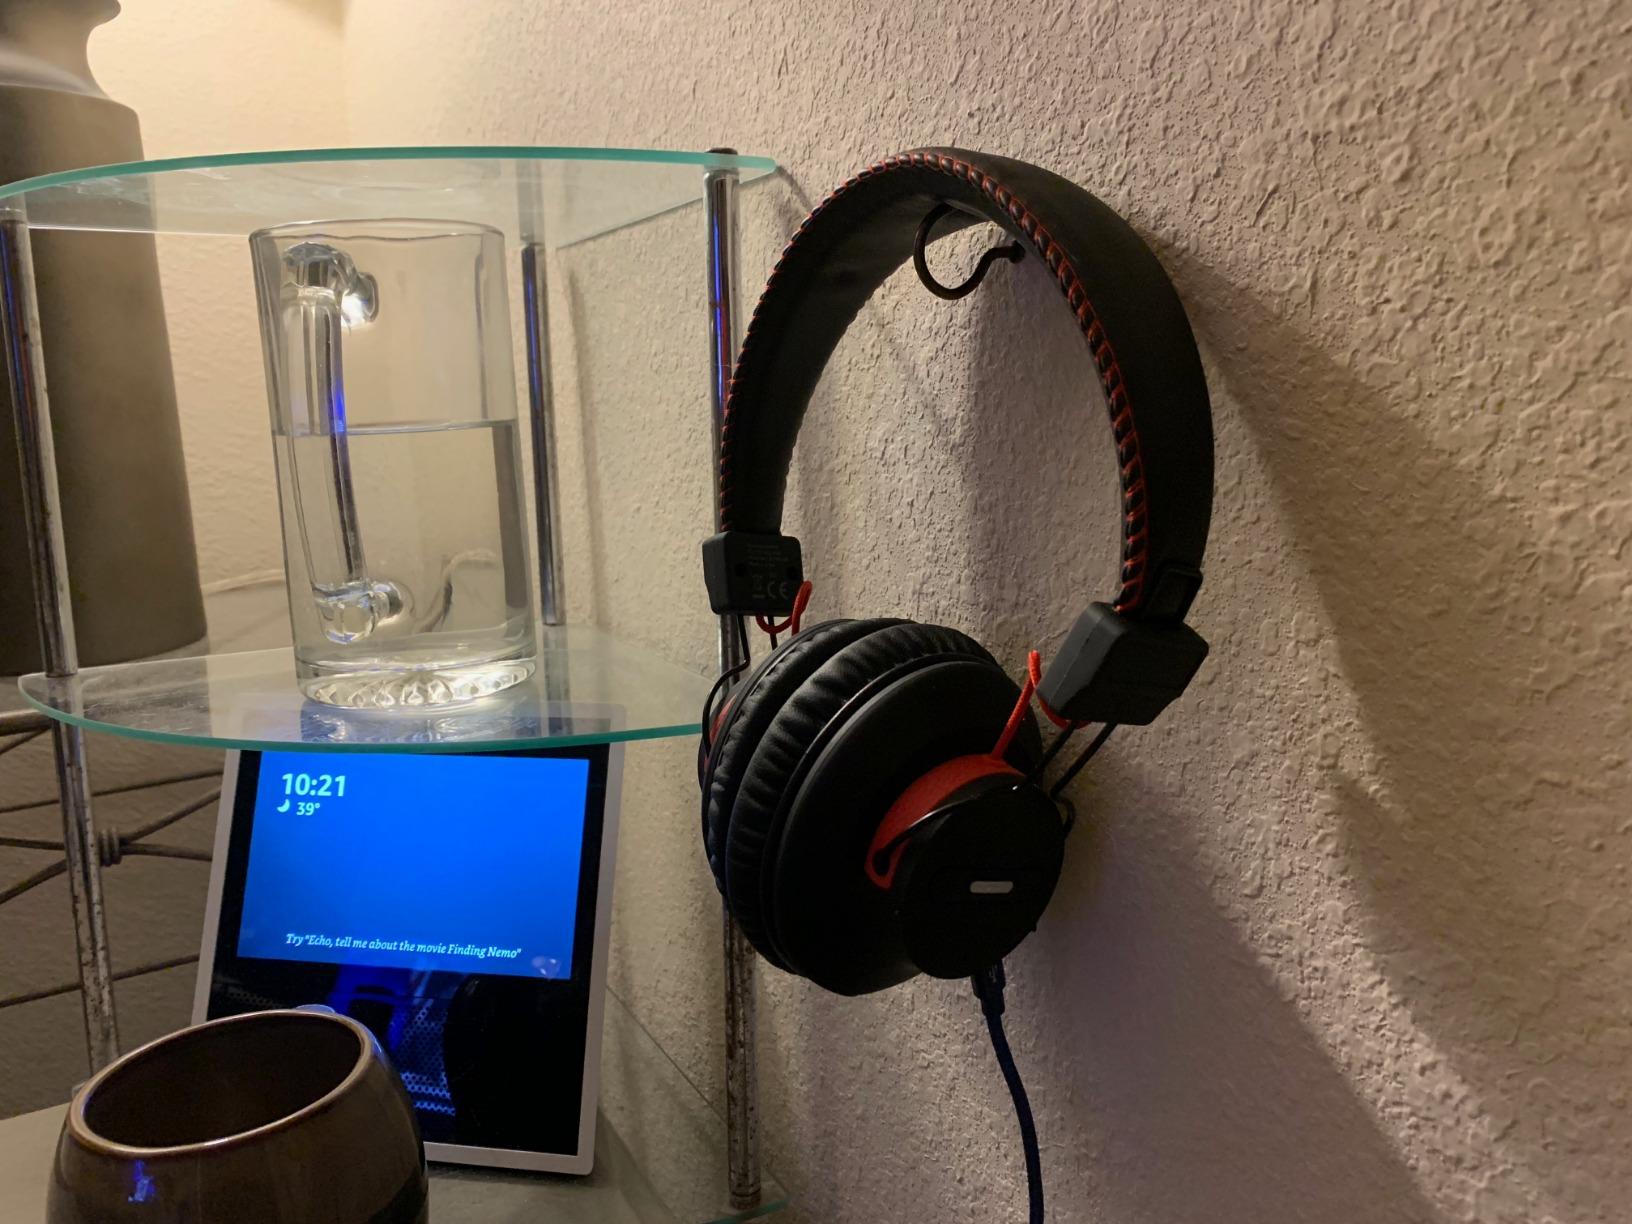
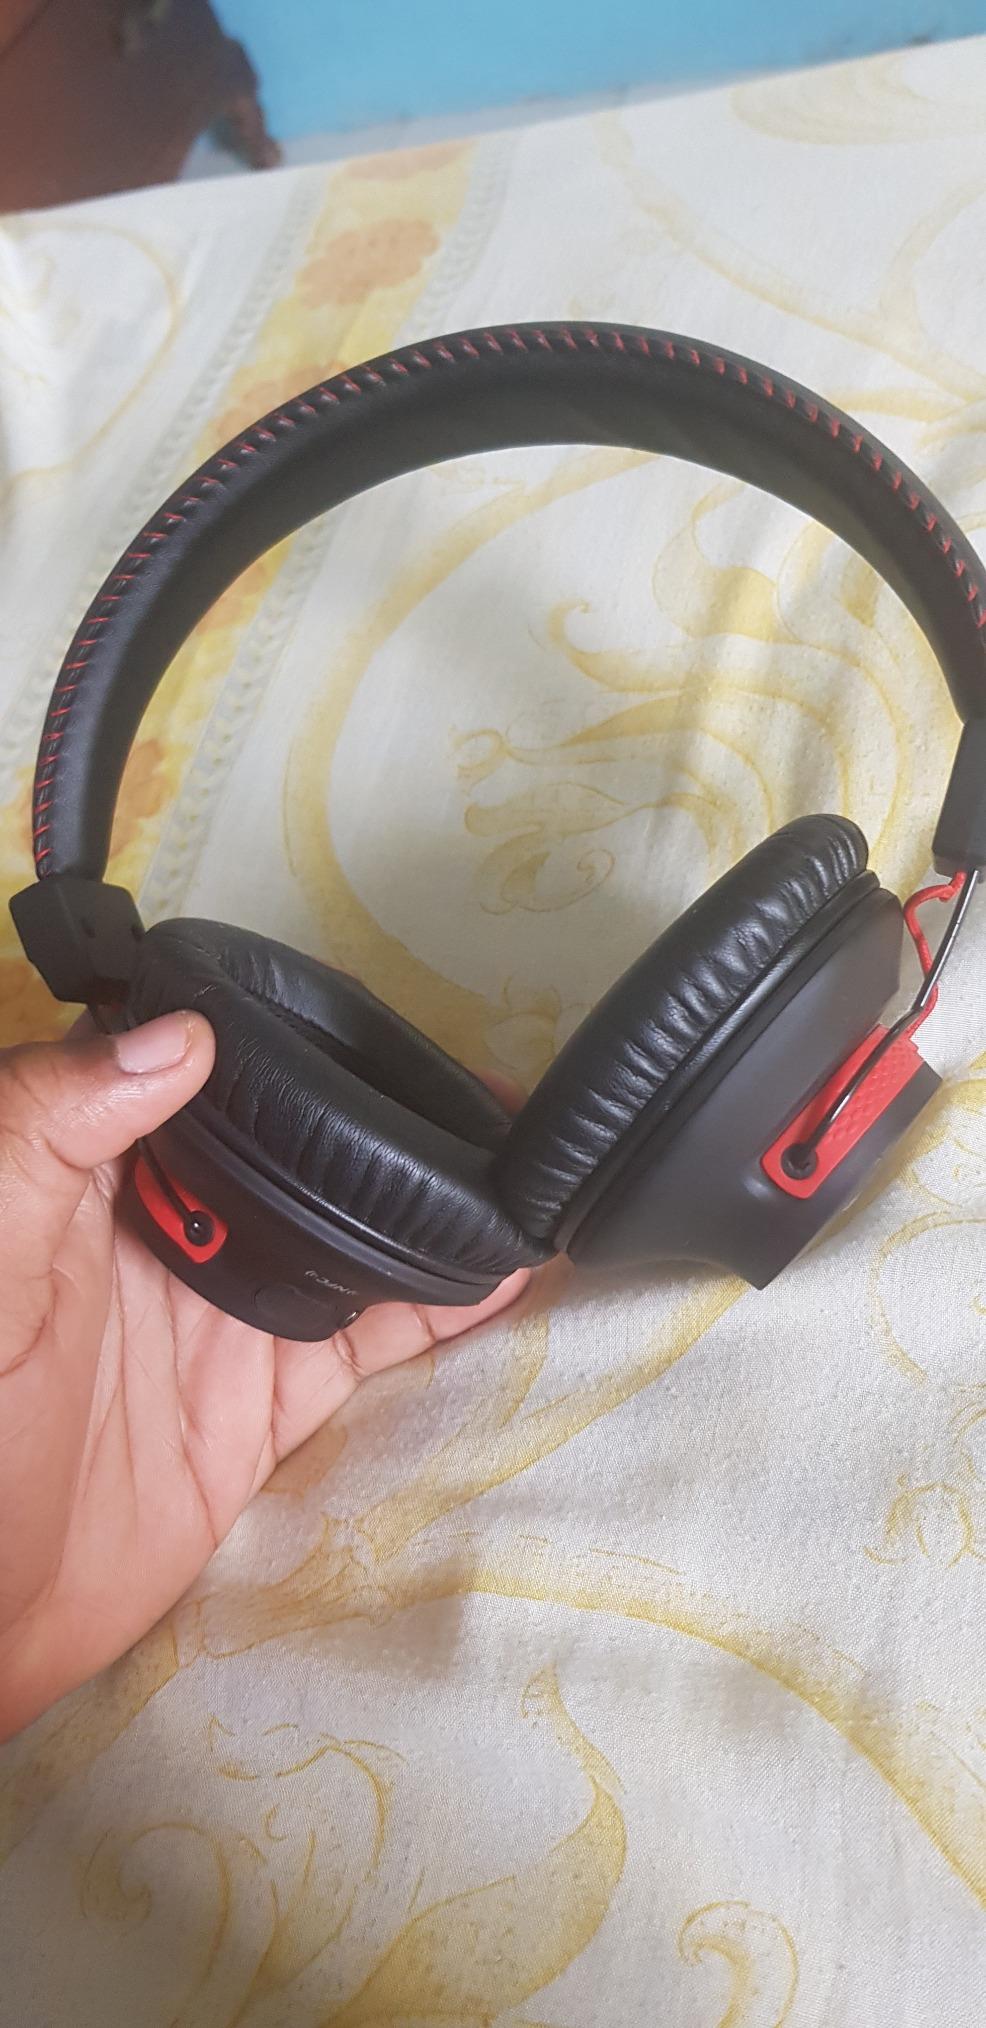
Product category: headphones
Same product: yes